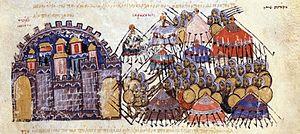
Katakalôn Kékauménos est un aristocrate et un militaire byzantin du XIᵉ siècle de la famille Katakalon.
Le maltais est une langue chamito-sémitique de la famille des langues sémitiques. Elle est rattachée à l'arabe maghrébin. Elle est la seule langue nationale de Malte et, avec l’anglais, une des deux langues officielles du pays ; il est aussi une des 24 langues officielles de l'Union européenne, la seule qui soit sémitique. C'est l'unique langue sémitique qui soit principalement transcrite sous sa forme officielle à l'aide d'un alphabet basé sur l'alphabet latin, enrichi cependant de diacritiques comme le point suscrit ou la barre inscrite.
Les Kalbites ou Kalbides constituèrent une dynastie arabe musulmane de l'Émirat de Sicile sur l'île italienne de Sicile entre 948 et 1044. Les émirs Kalbites de Sicile étaient vassaux des califes fatimides et issus de la tribu arabe des Banu Kalb.